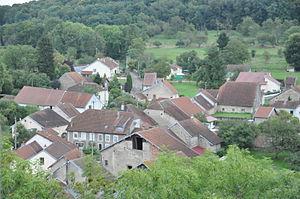
Vue générale de Vallerois-le-Bois (Haute-Saône) depuis la donjon du château
Vallerois-le-Bois est une commune française située dans le département de la Haute-Saône, en région Bourgogne-Franche-Comté.